Cartrain

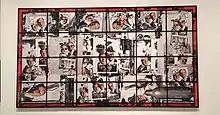
Gilbert and George "Double Doors" featuring Cartrain's collage portraits

Although little is known of his personal life, Cartrain's career supposedly began at the age of 12, beginning with a few small pen tags. In a later interview with a local journalist at the age of 15, Cartrain stated that the choice of his pseudonym was chosen at random, early on as he developed his style, and that despite early difficulties, he quickly began taking his work more seriously.